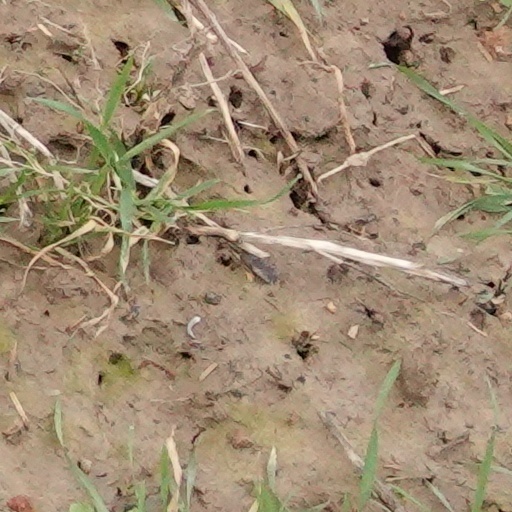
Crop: wheat